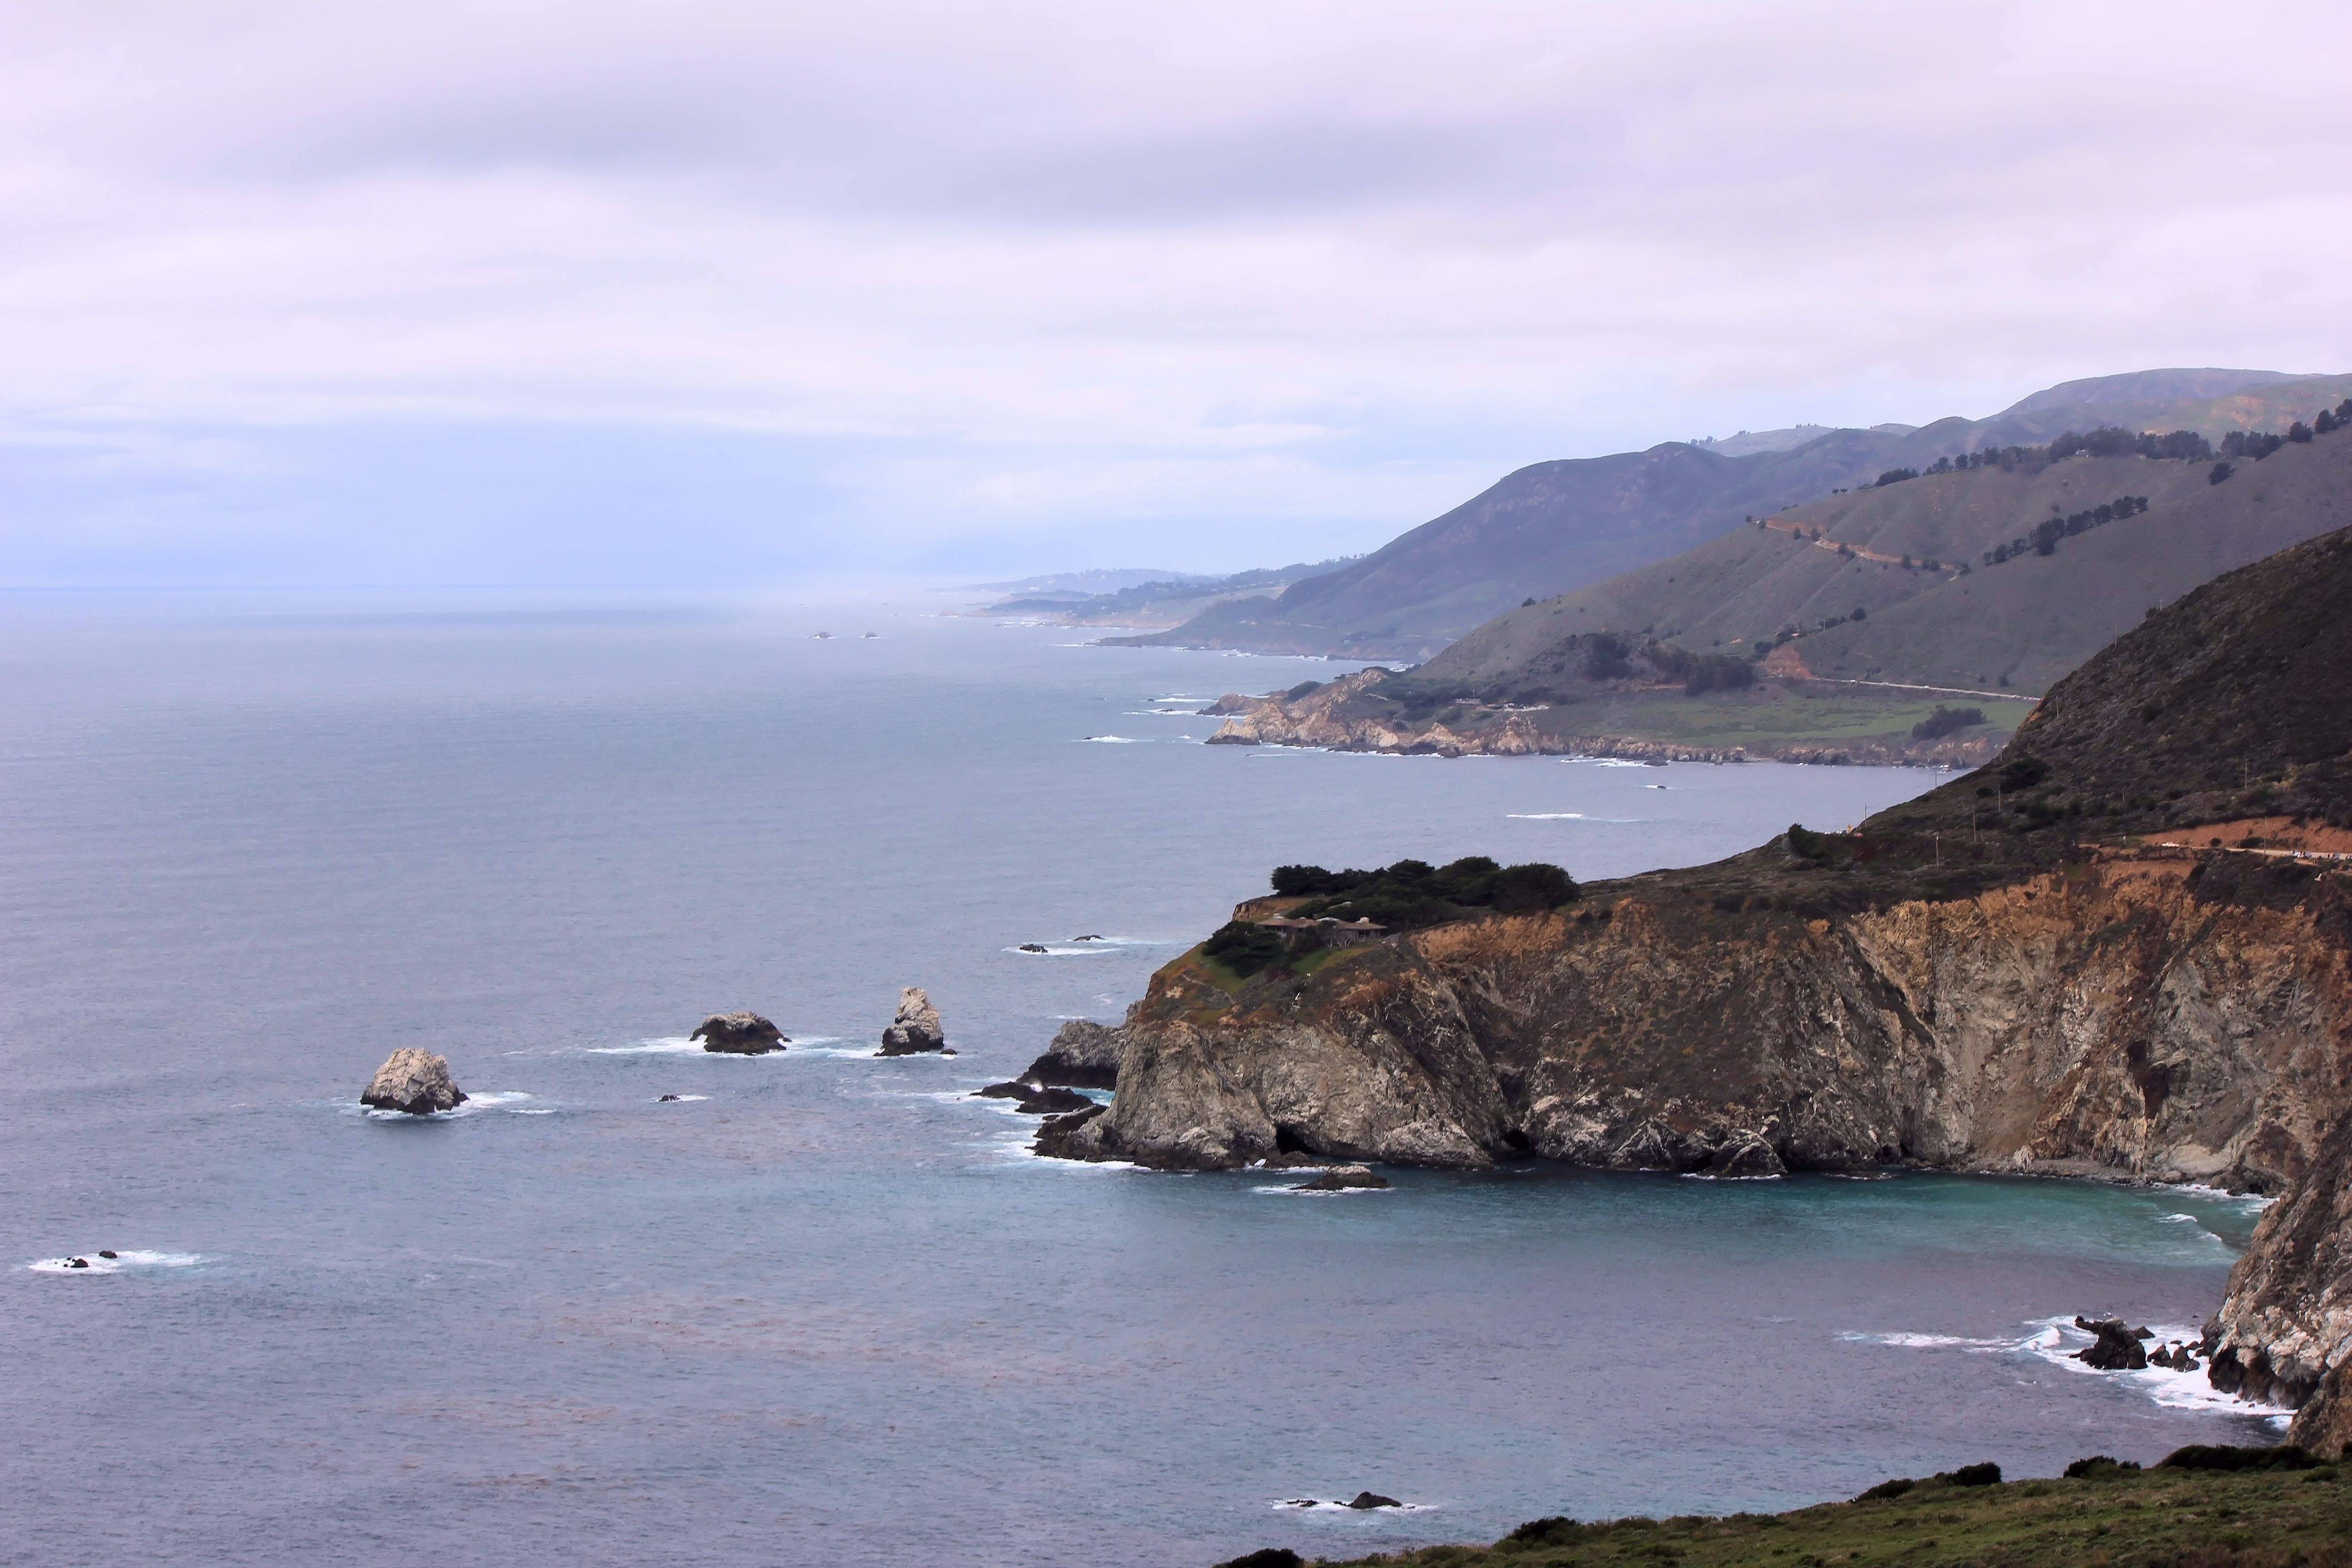
beach, sea, coast, rock, ocean, shore, wave, view, cliff, cove, bay, island, terrain, california, body of water, loch, cape, islet, landform, orean, geographical feature, sr1